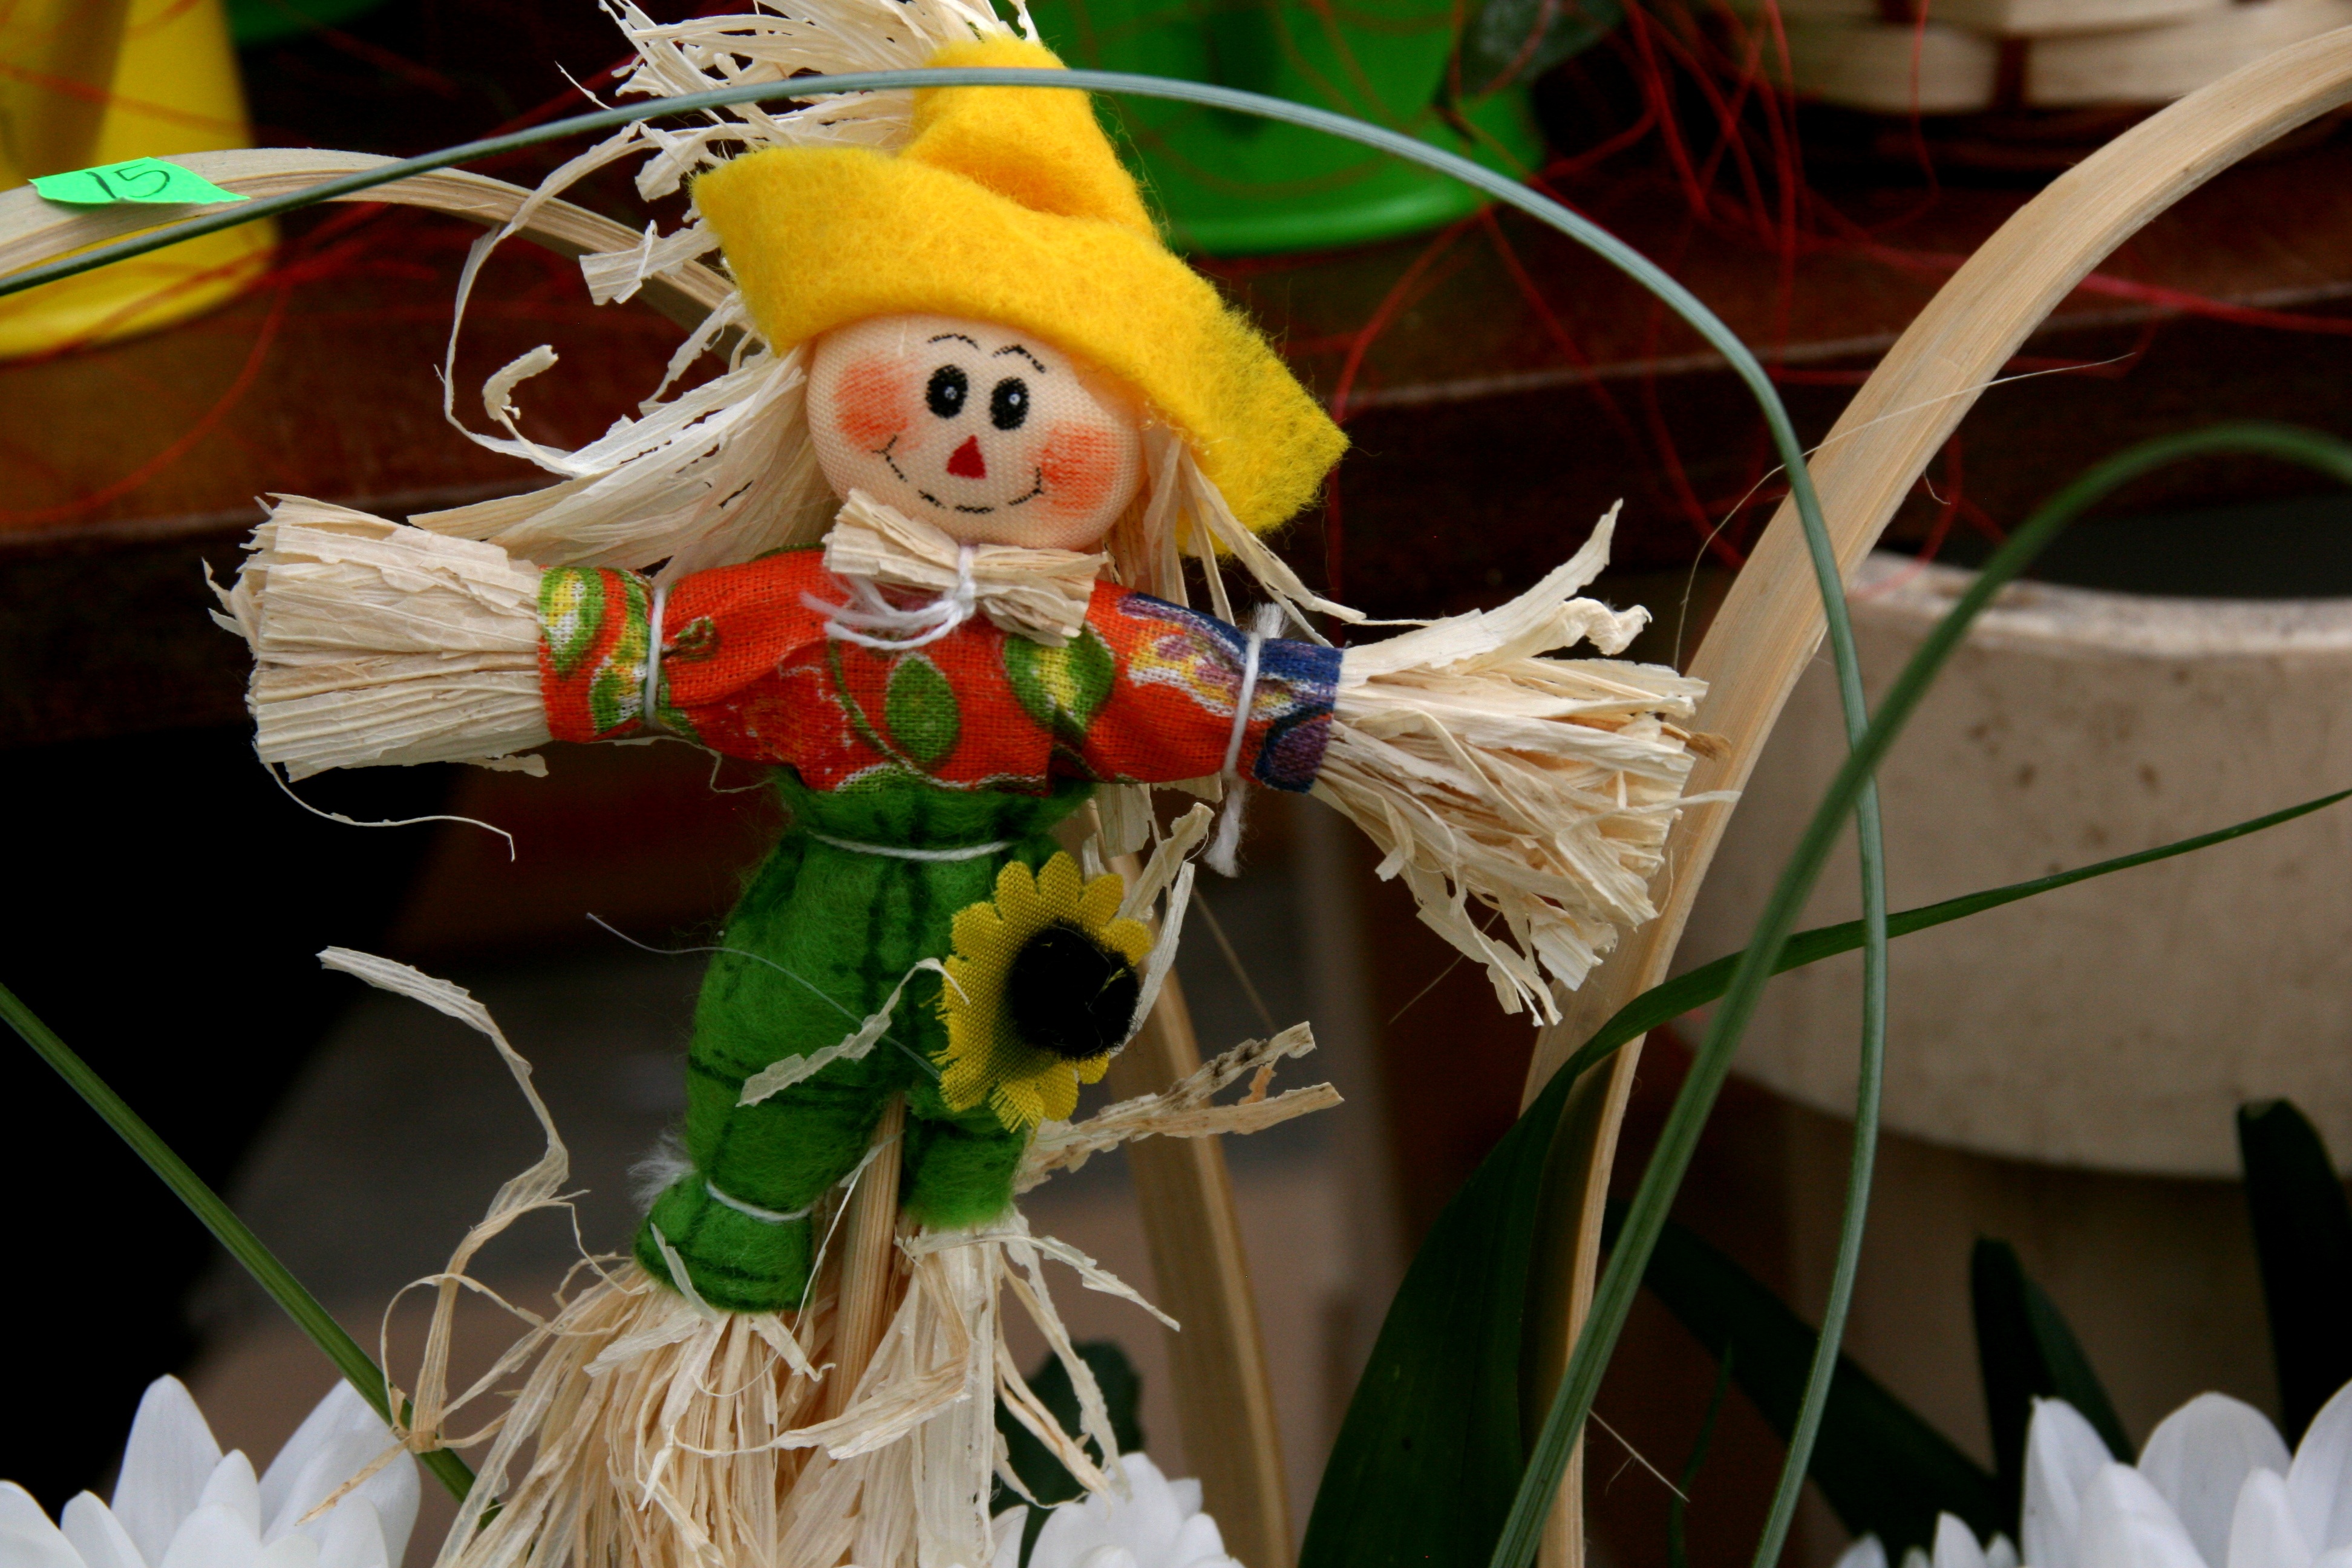
flower, spring, carnival, toy, art, straw, scarecrow, costume